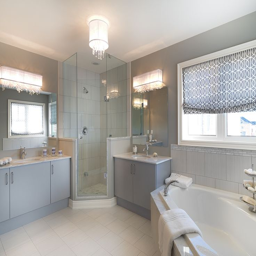
master ensuite bathroom in person